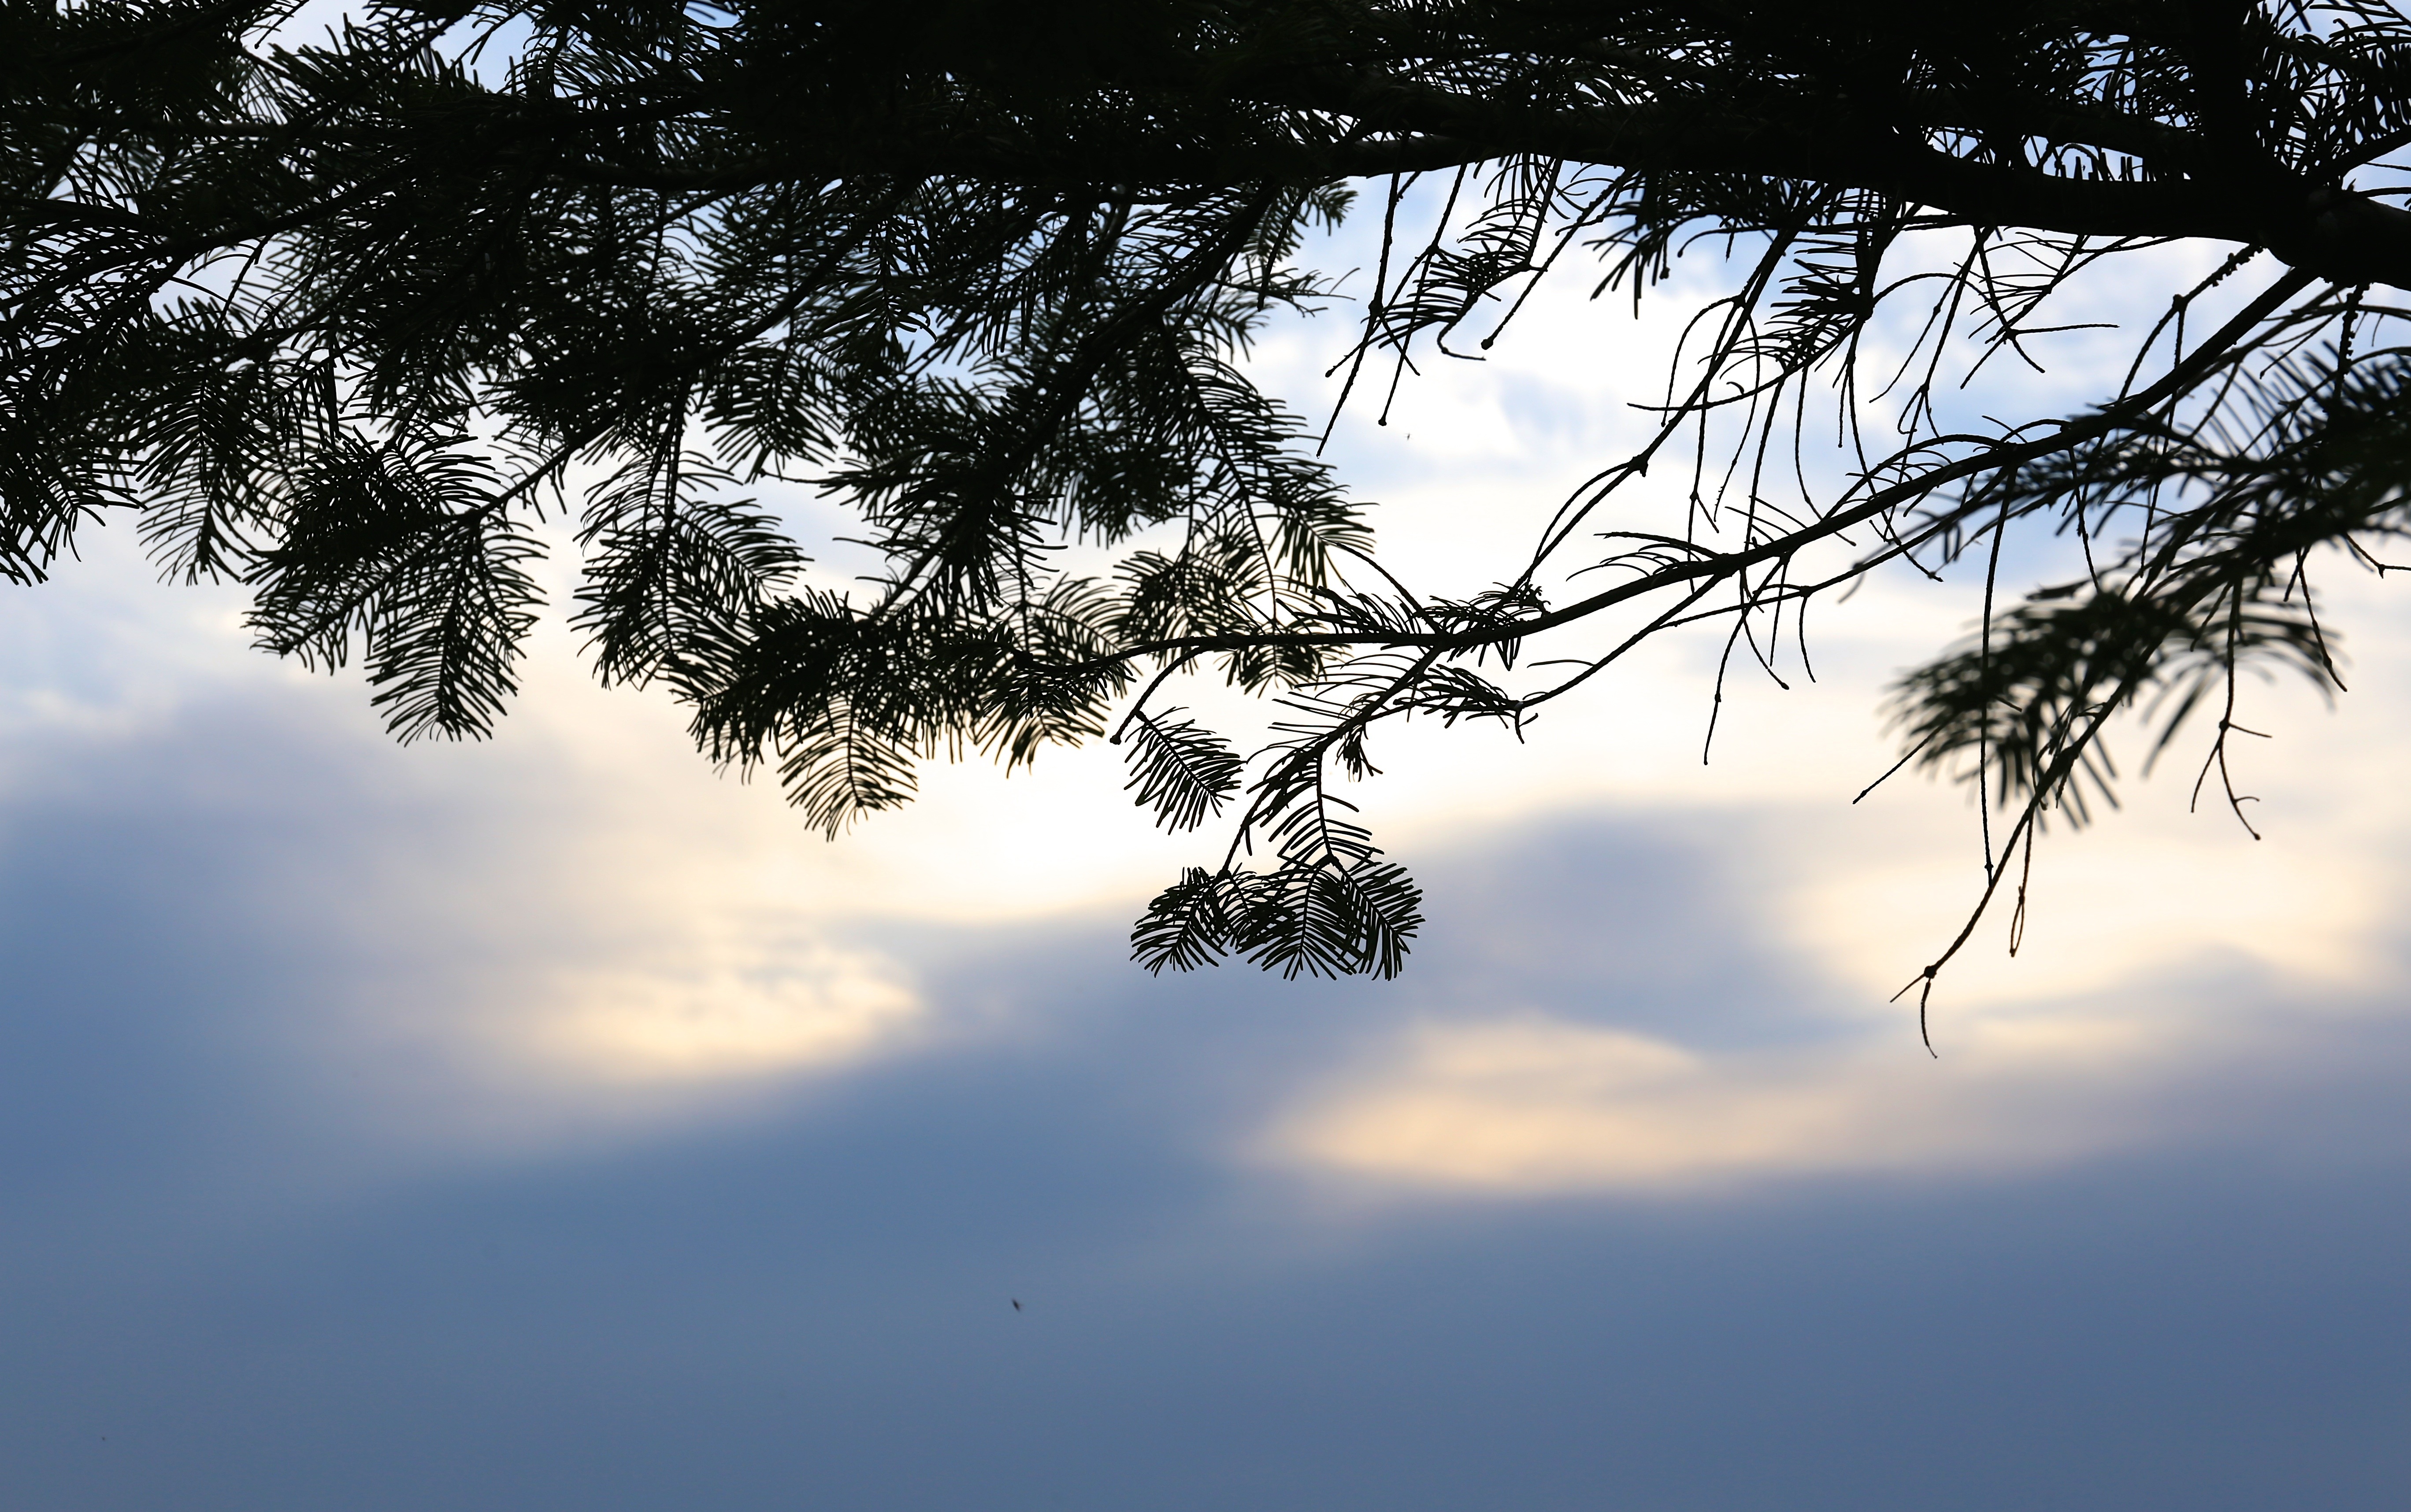
tree, nature, grass, horizon, branch, light, cloud, plant, sky, sun, sunset, sunlight, morning, leaf, dawn, atmosphere, dusk, evening, reflection, spruce, himmel, atmospheric phenomenon, woody plant